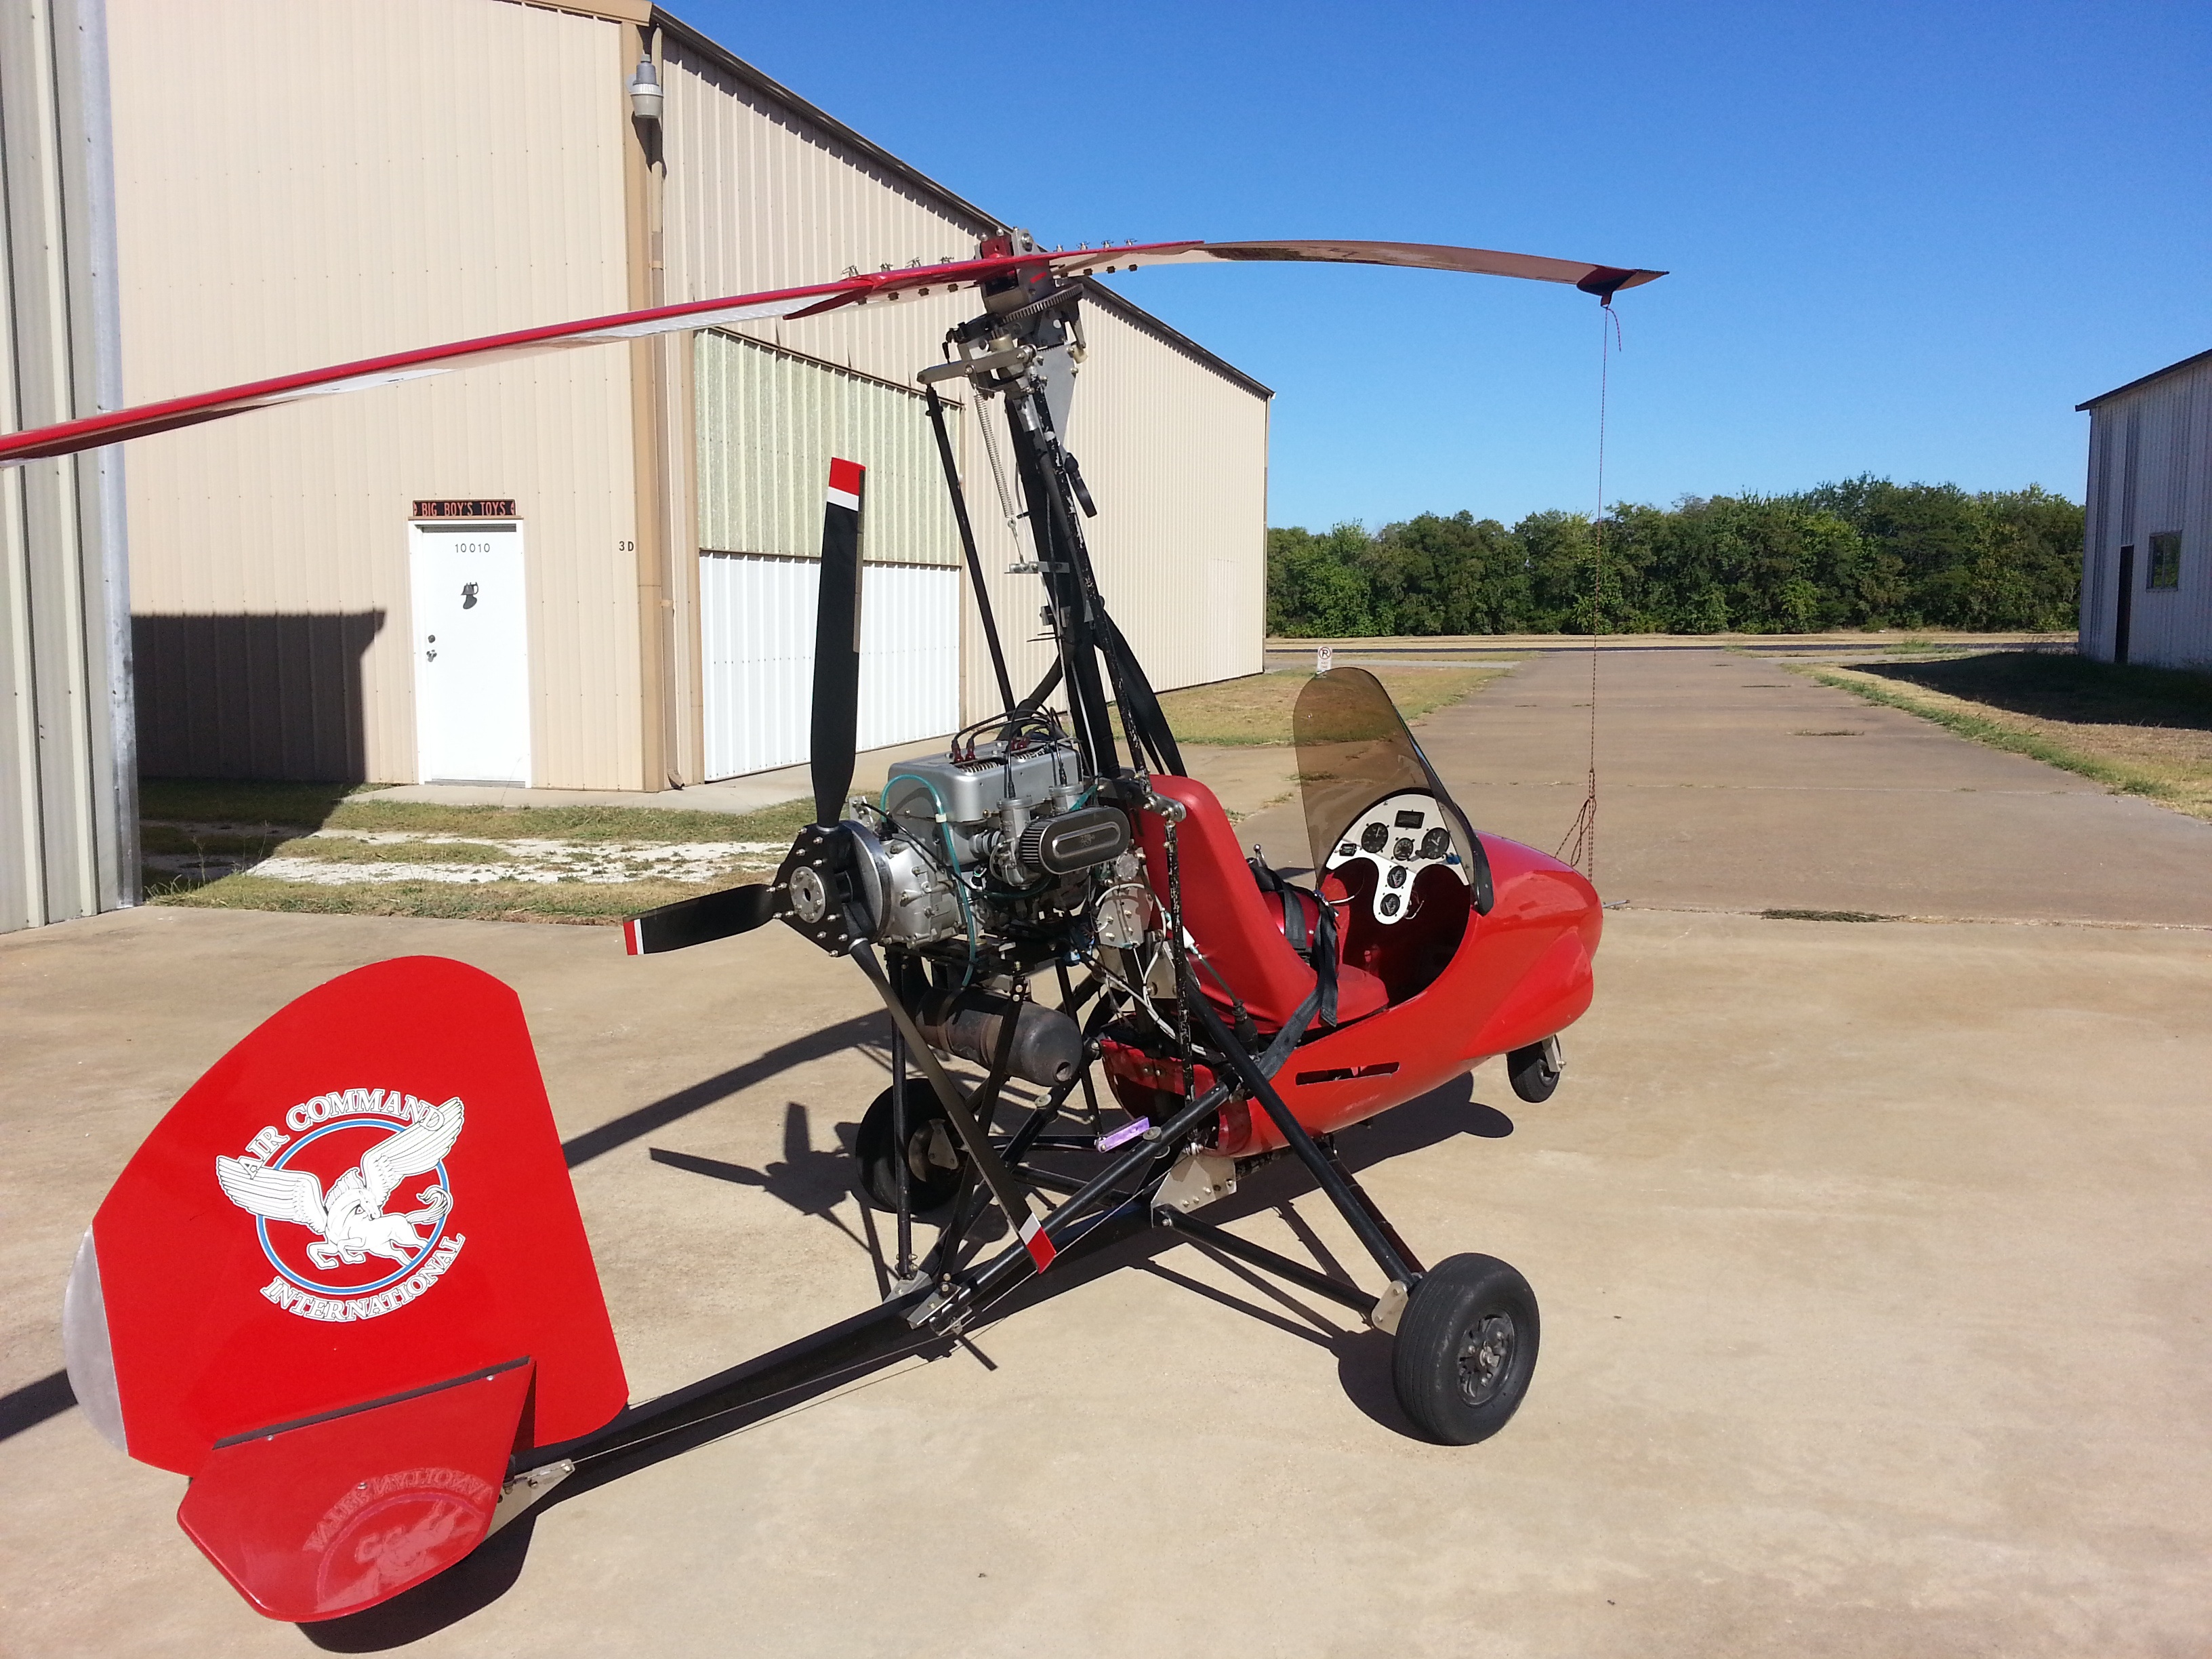
flying, summer, airplane, aircraft, vehicle, aviation, mast, helicopter, parked, blades, rotor, rotorcraft, autogyro, gyroplane, gyrocopter, ultralight, rotax, autogiro, auto gyro, aircraft engine, ultralight aviation